Francis Aldrich

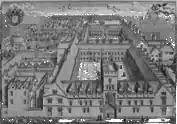
Oxford University building

In addition to his academic pursuits, Aldrich was also involved in the Church of England and was appointed as a chaplain to King James I in 1603. He later became the Dean of Christ Church Cathedral in Oxford and was a prominent member of the English clergy during his time.